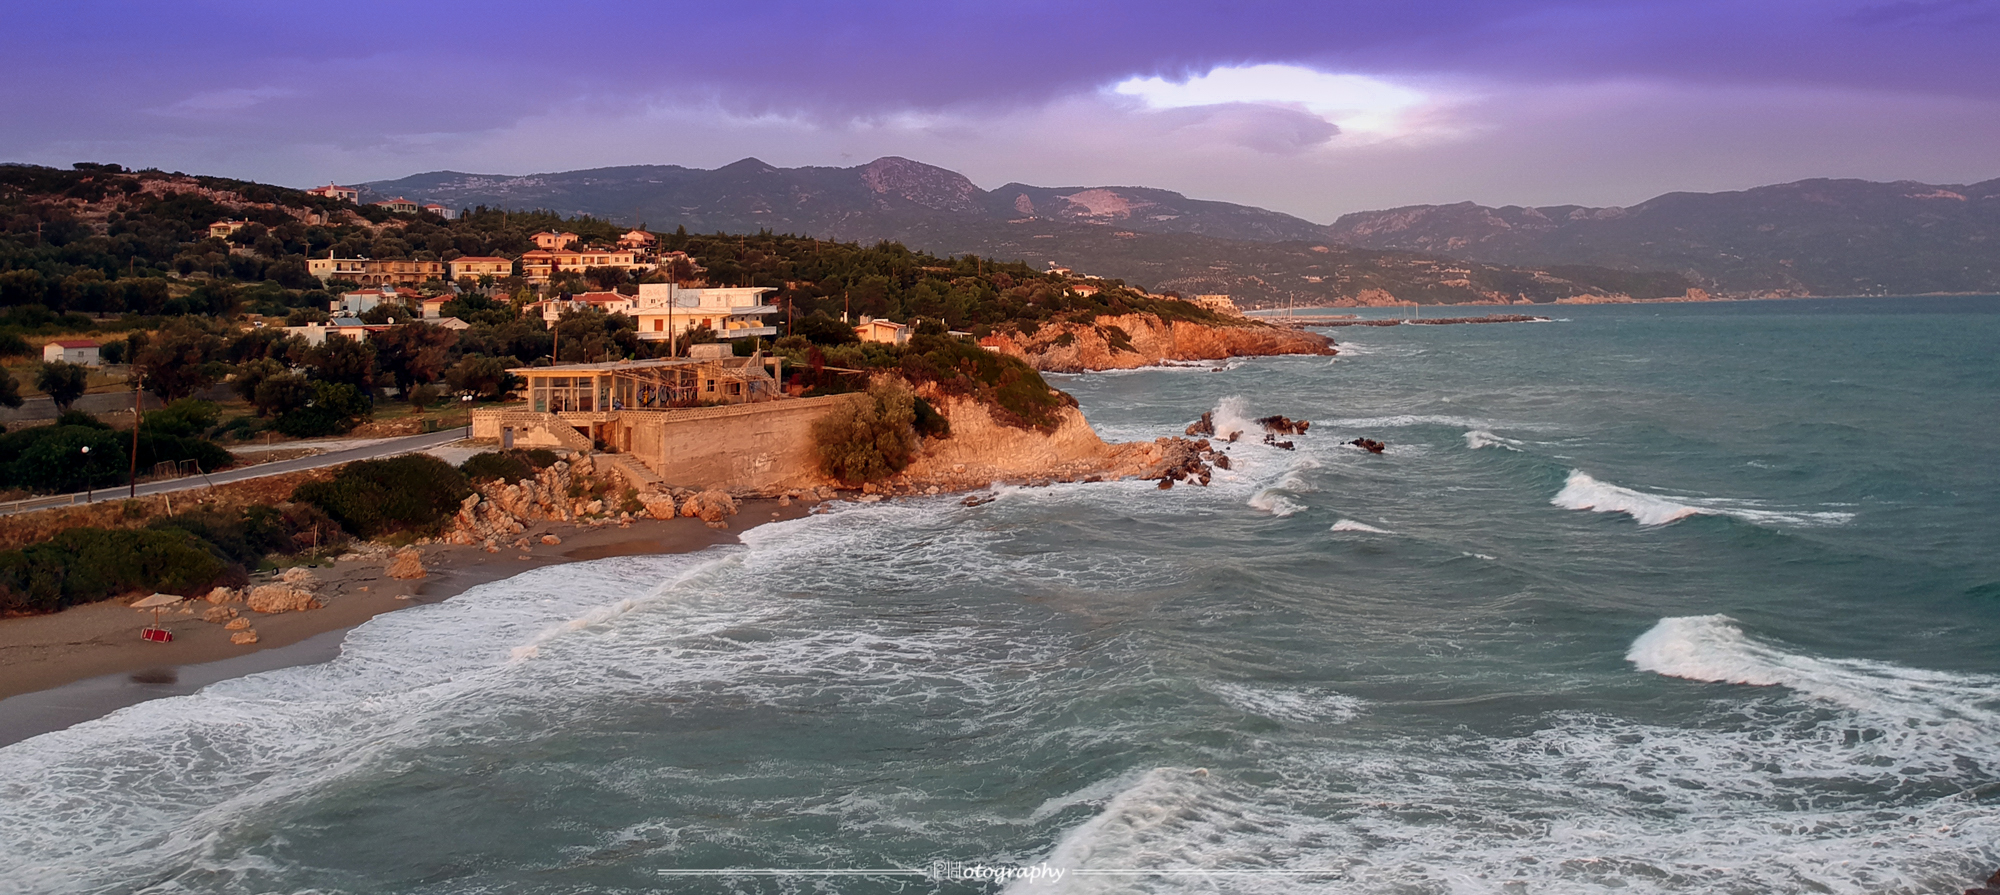
waves, coast, water, cloud, sky, water resources, mountain, coastal and oceanic landforms, dusk, terrain, natural landscape, bank, beach, sunset, horizon, wind wave, landscape, mountainous landforms, tree, headland, hill, shore, city, wind, travel, lake, rock, evening, wave, wilderness, cape, sunrise, klippe, resort town, tropics, ocean, cove, afterglow, peninsula, bay, cumulus, inlet, caribbean, cliff, tide, sound, island, promontory, tourism, vacation, mountain range, sea, leisure, dawn, village, reflection, loch